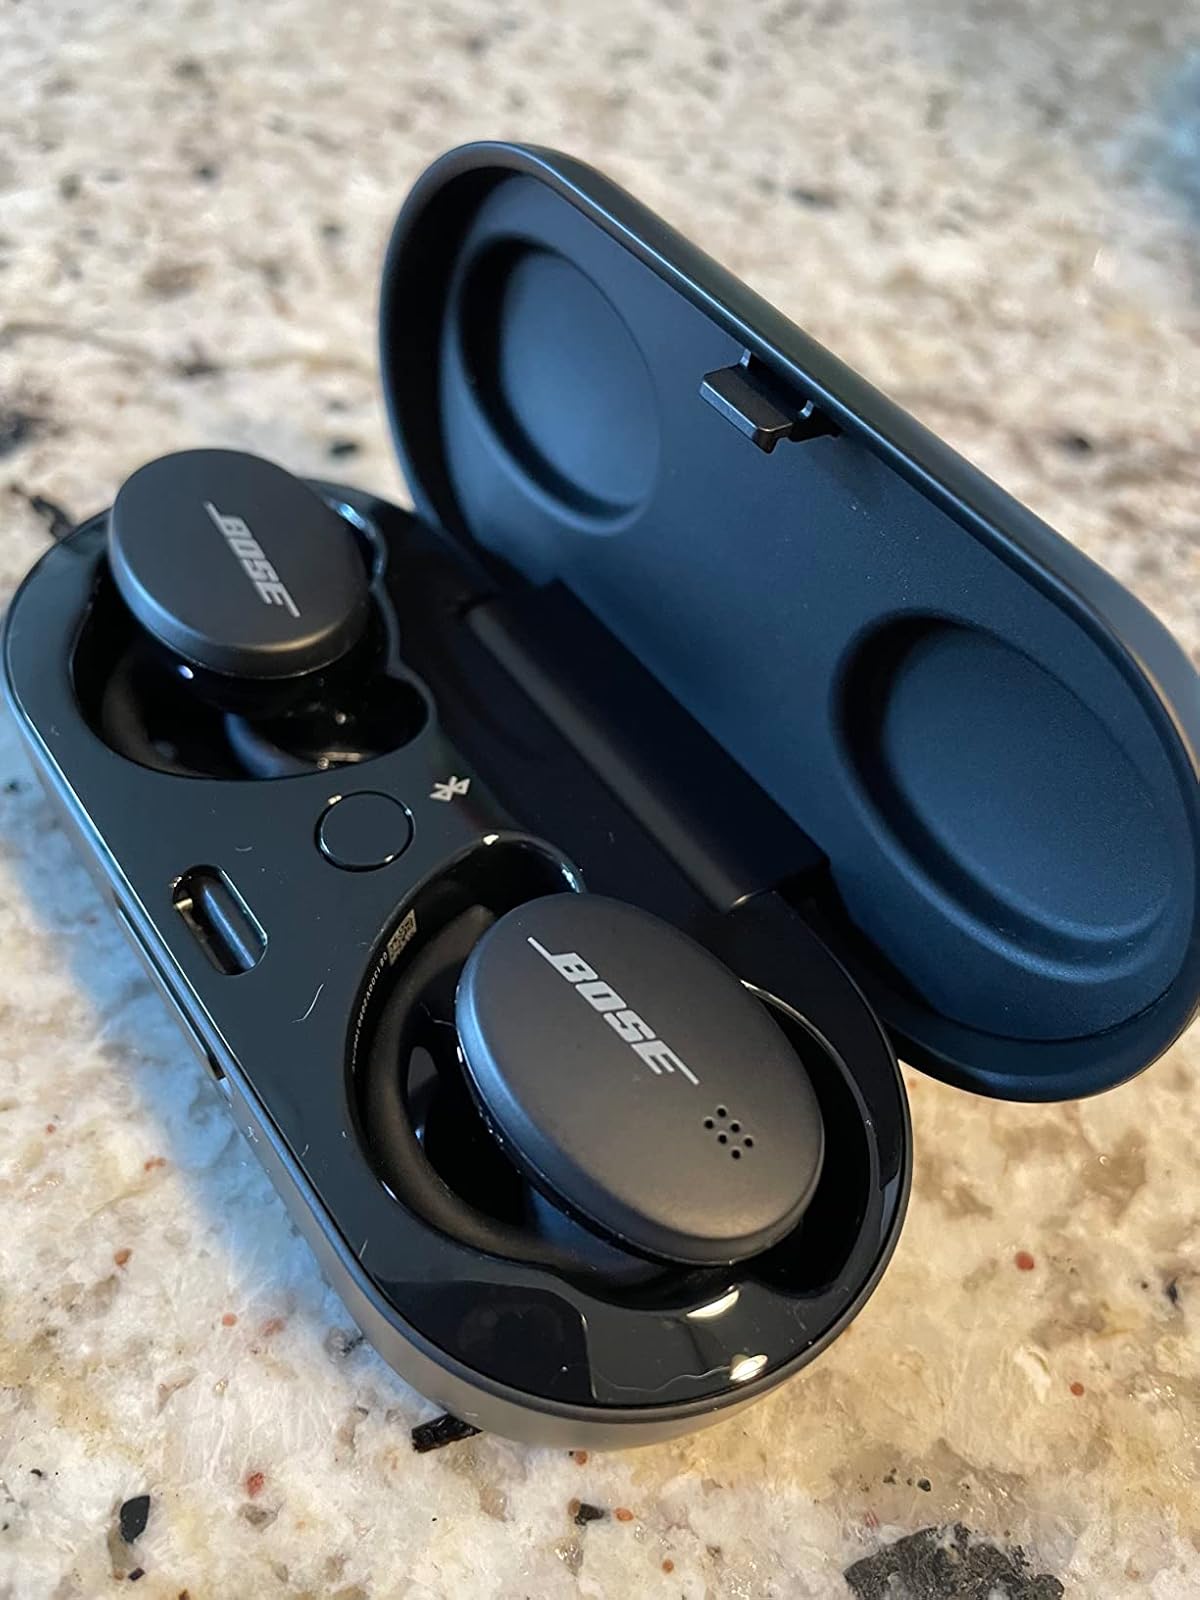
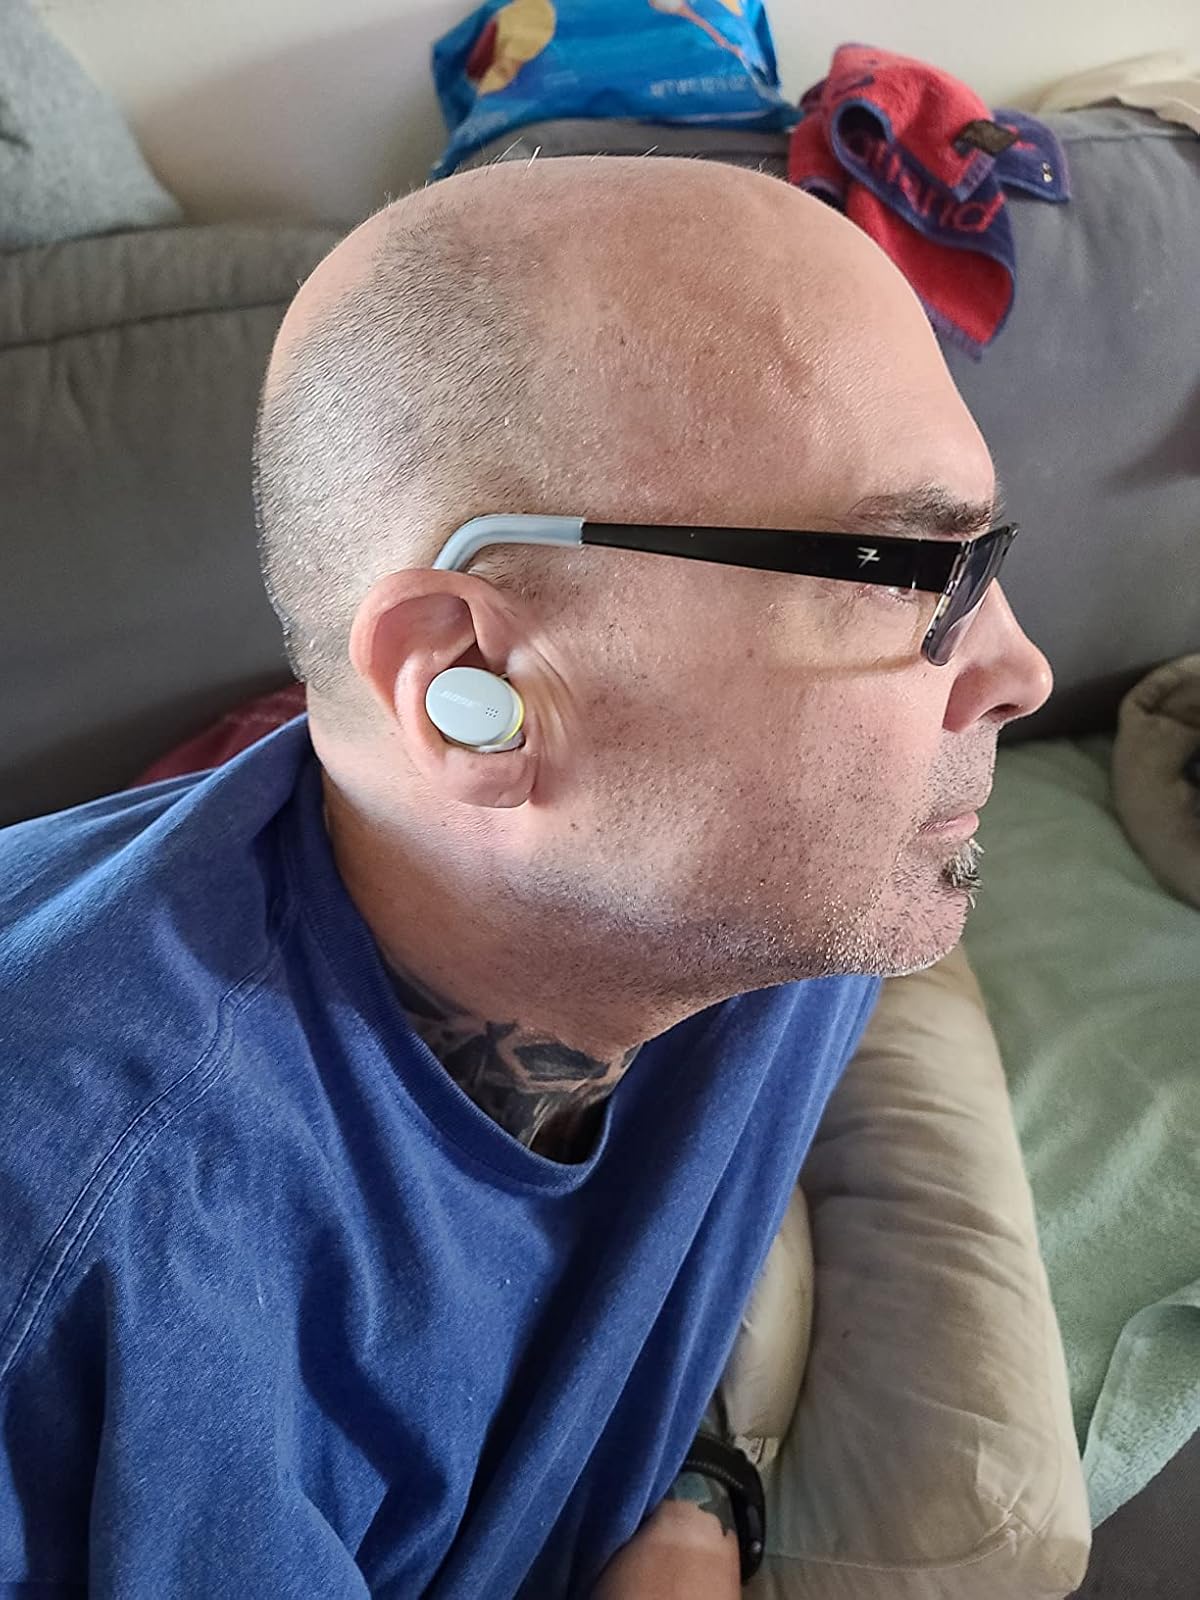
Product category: earbuds
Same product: no